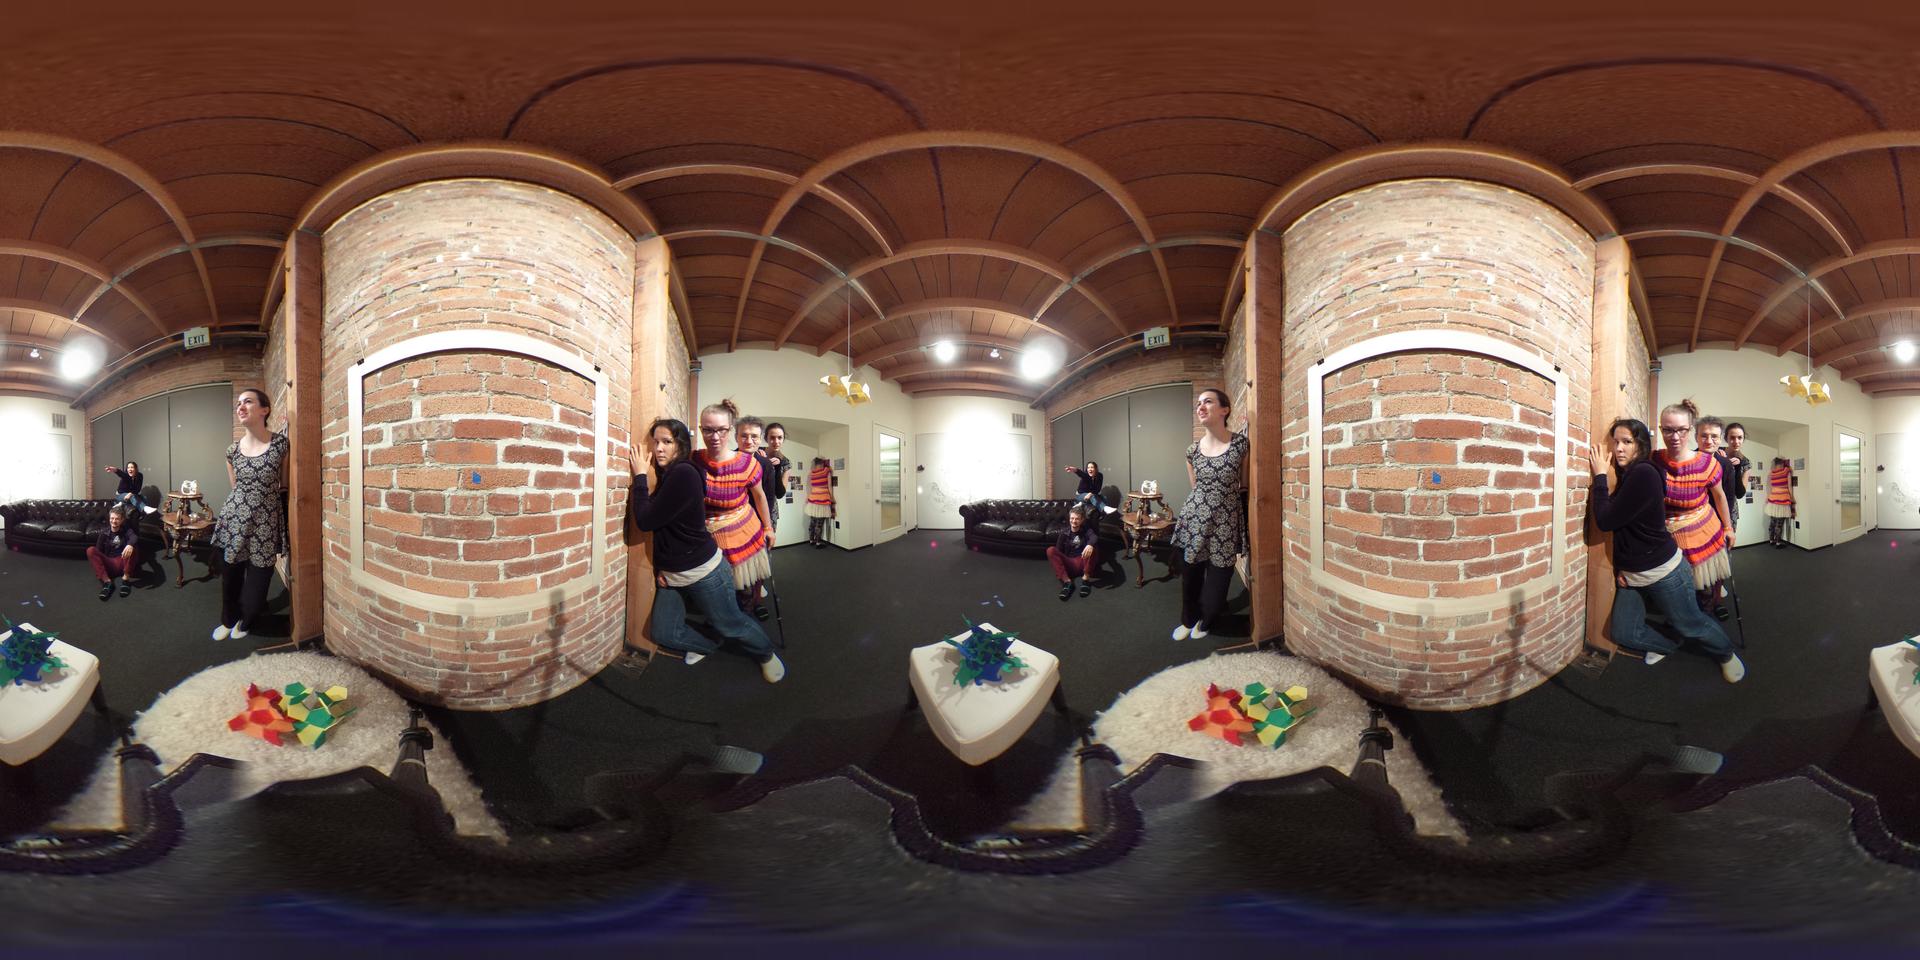
Referred object: The mirror on the left side of the view